Soulé (singer)

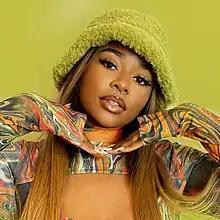
Soulé in 2022

Samantha Kay, known professionally as Soulé (Stylised as SOULÉ, born 4 January 1995), is an Irish singer-songwriter who was born in London but raised in Dublin.